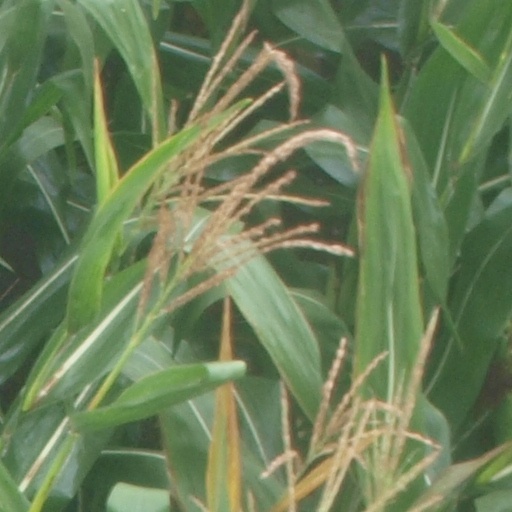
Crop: maize; corn